Youssef Idilbi

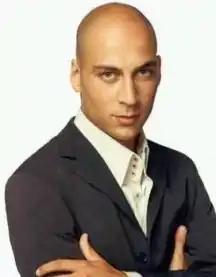

Born to a Frisian mother and a Palestinian father, Idilbi was one of Hollands first actors from foreign descent. He came out as gay when he was 14 years old.